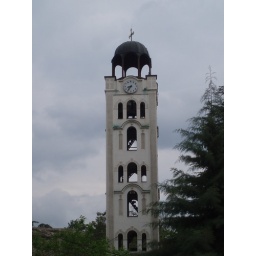
Clock tower Eastern orthodox church in Skopje